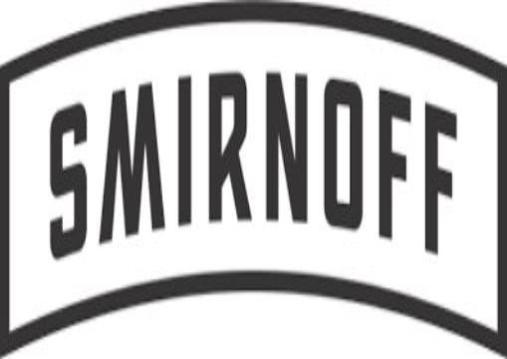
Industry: Food